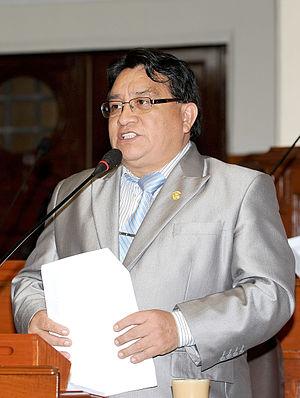
Podemos Perú, PP, est un parti politique péruvien de droite, libéral et conservateur, fondé en 1989 par l'homme d'affaire José Luna.